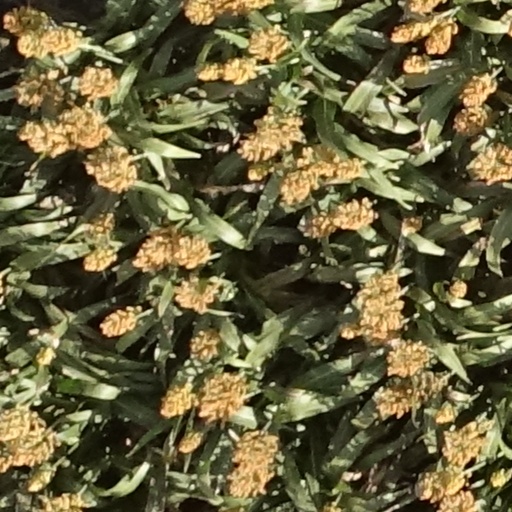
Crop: sorghum